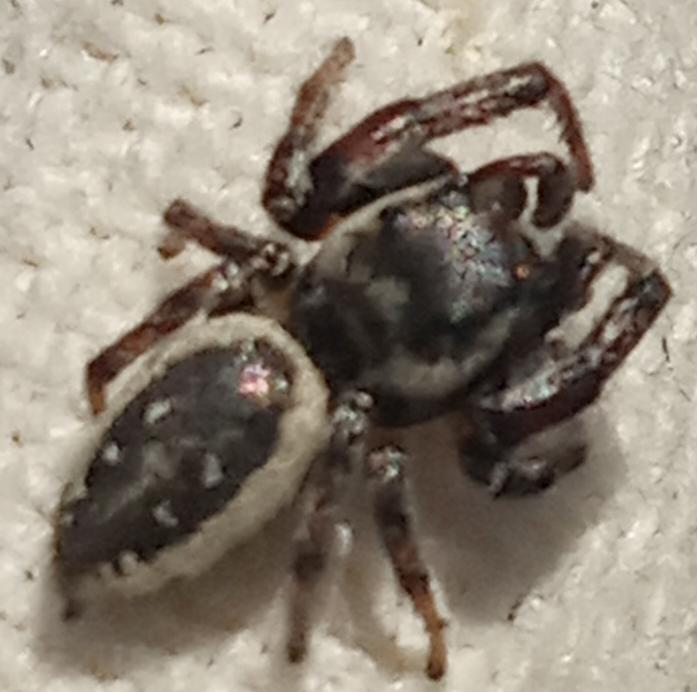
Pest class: predators